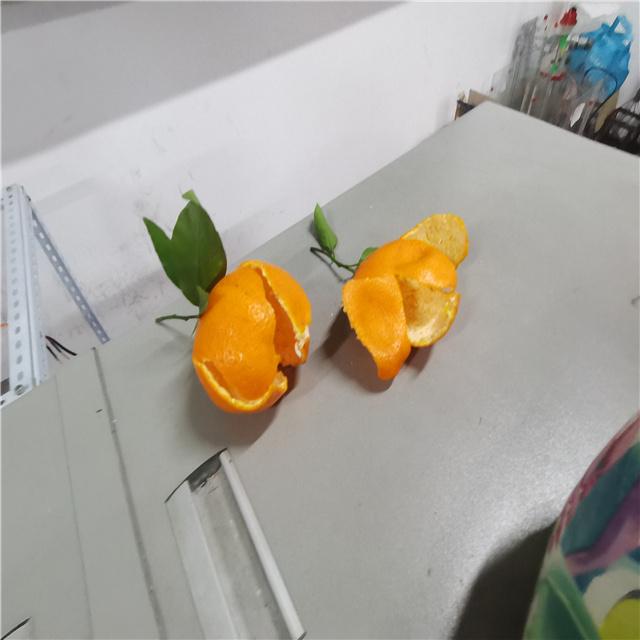
Label: peels